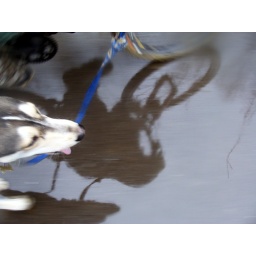
Catori running beside the bike in the rain